Tocumwal Airport

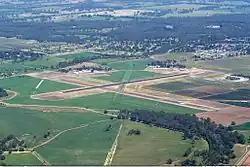

Tocumwal Airport is located east of Tocumwal, New South Wales, Australia. Both runways have parallel runways labelled for glider operations.